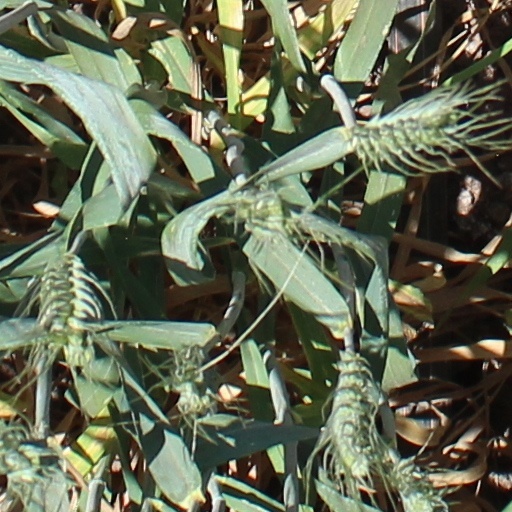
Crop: wheat